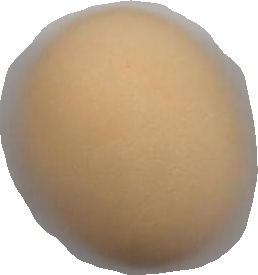
Variety: Grobogan